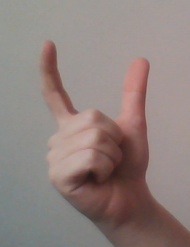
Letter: nun